Hans Freeman

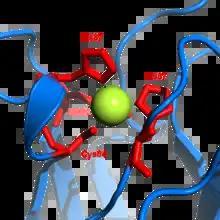
The copper site in plastocyanin, with the four amino acids that bind the metal labelled

In 1970, the focus of Freeman's research became protein crystallography and he turned his attention to the blue copper proteins (cupredoxins) and particularly the electron transport protein plastocyanin. The intensely blue colour of plastocyanin and its unusual redox properties had frustrated all attempts to synthesise a small molecule mimic. It was not until 1977 that his group finally determined the structure of plastocyanin crystallised from the poplar tree (see diagram at right); this was the first protein crystal structure determined in the southern hemisphere. Together with subsequent work in collaboration with Ed Solomon, this work led to understanding of the unusual geometry of the copper metal site (see diagram at left) as well as the spectroscopic and electrochemical properties characteristic of blue copper proteins.